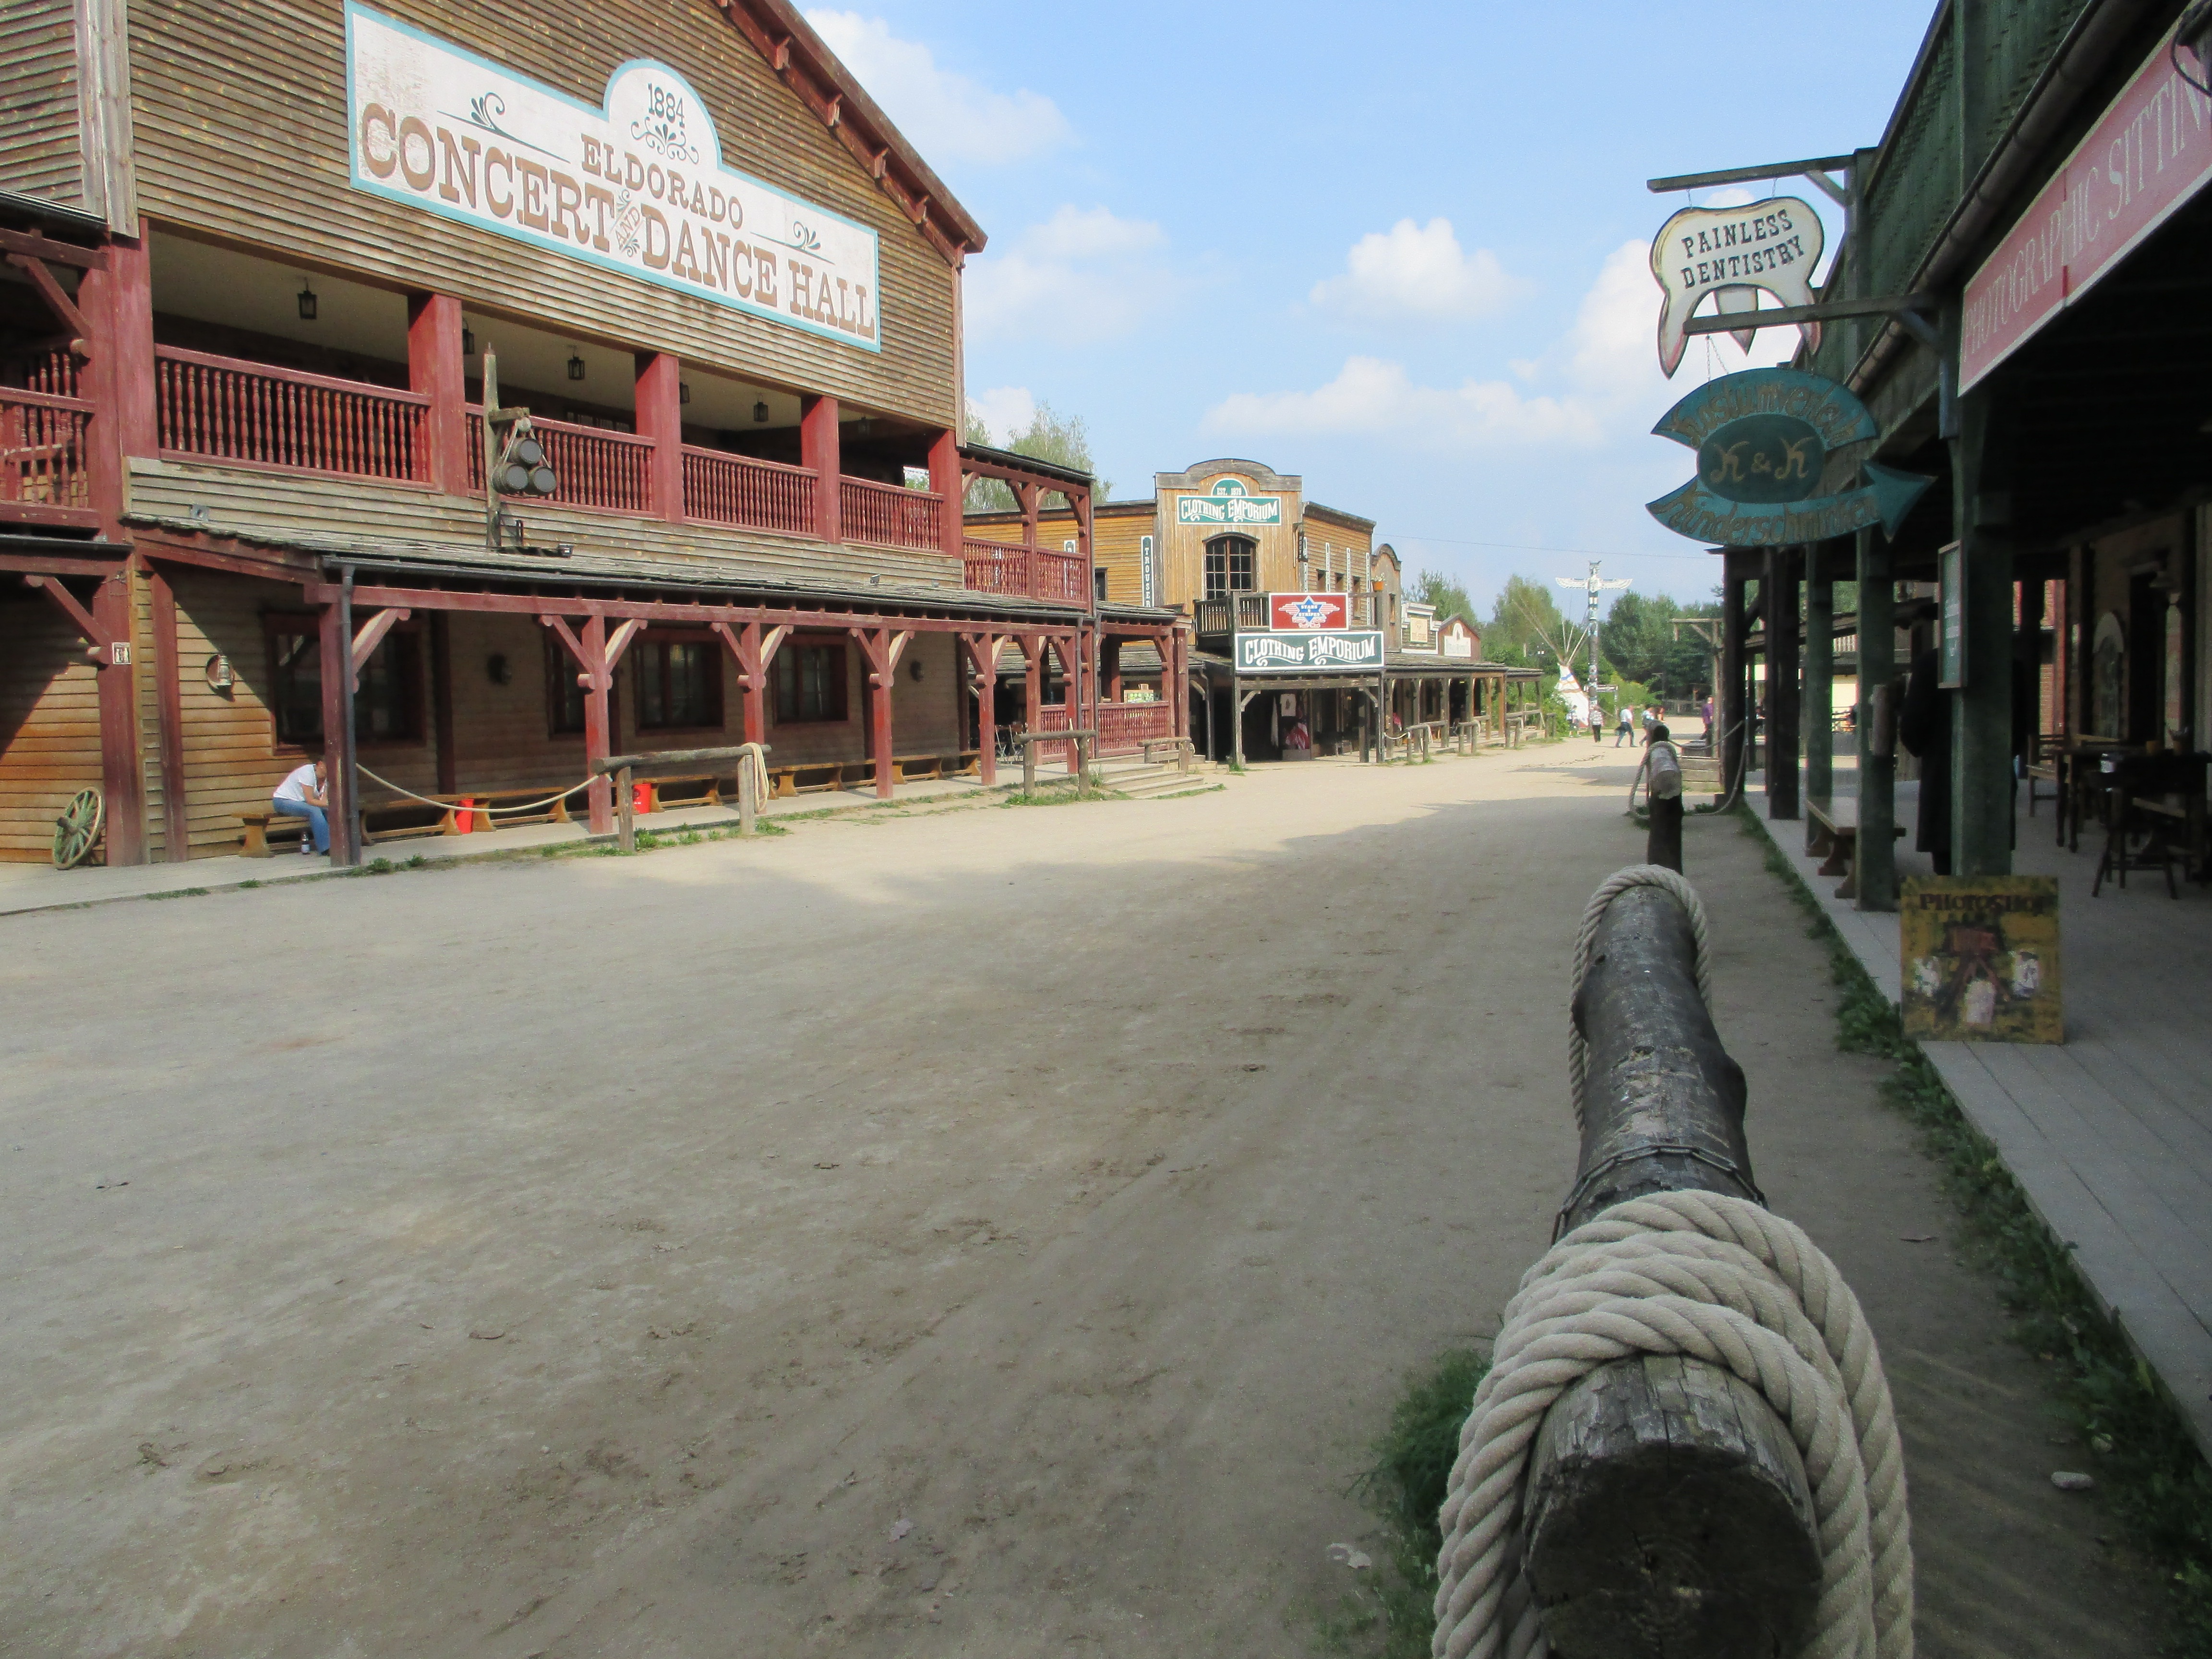
boardwalk, road, street, town, walkway, travel, waterway, infrastructure, western, templin